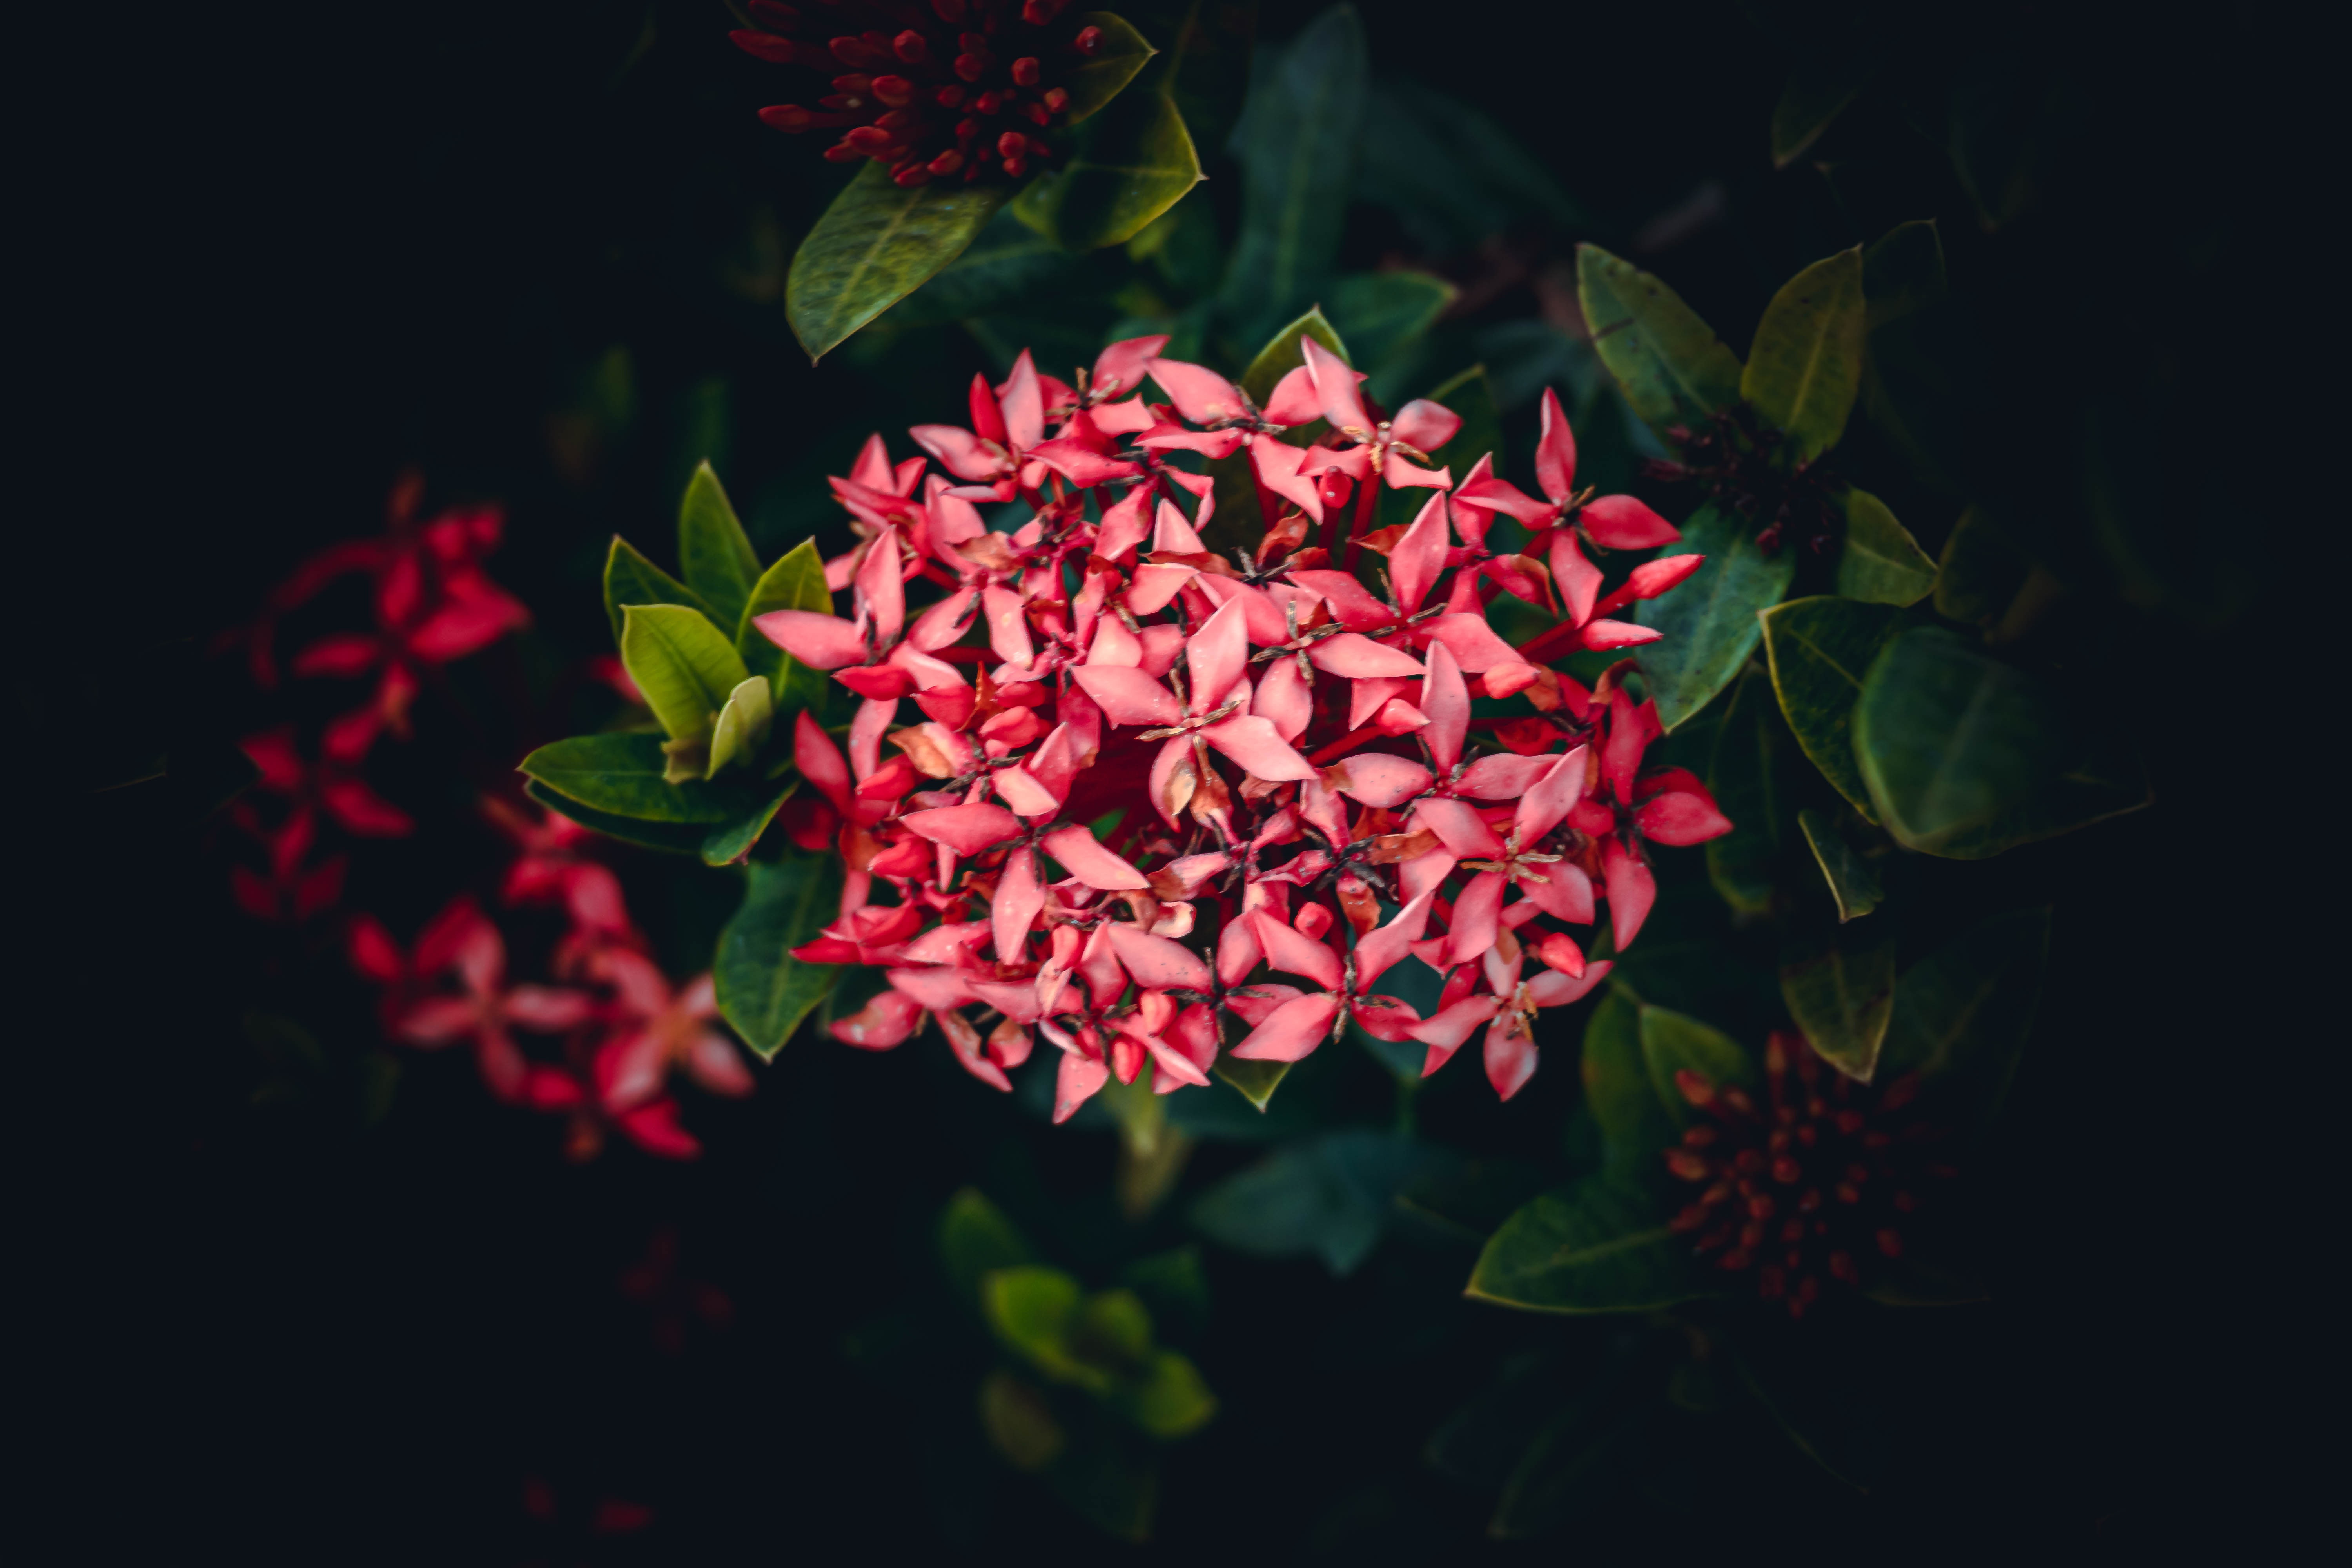
flower, plant, petal, leaf, terrestrial plant, groundcover, shrub, magenta, flowering plant, annual plant, grass, landscape, herbaceous plant, Pedicel, wildflower, still life photography, carmine, plant stem, floral design, hydrangeaceae, garden, darkness, cornales, floristry, lantana, daphne, flower arranging, hydrangea, milkweed, buddleia